Aujeurres

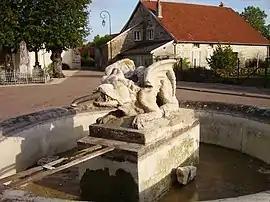
A fountain in Aujeurres

Aujeurres is a commune in the Haute-Marne department in the Grand Est region in northeastern France.